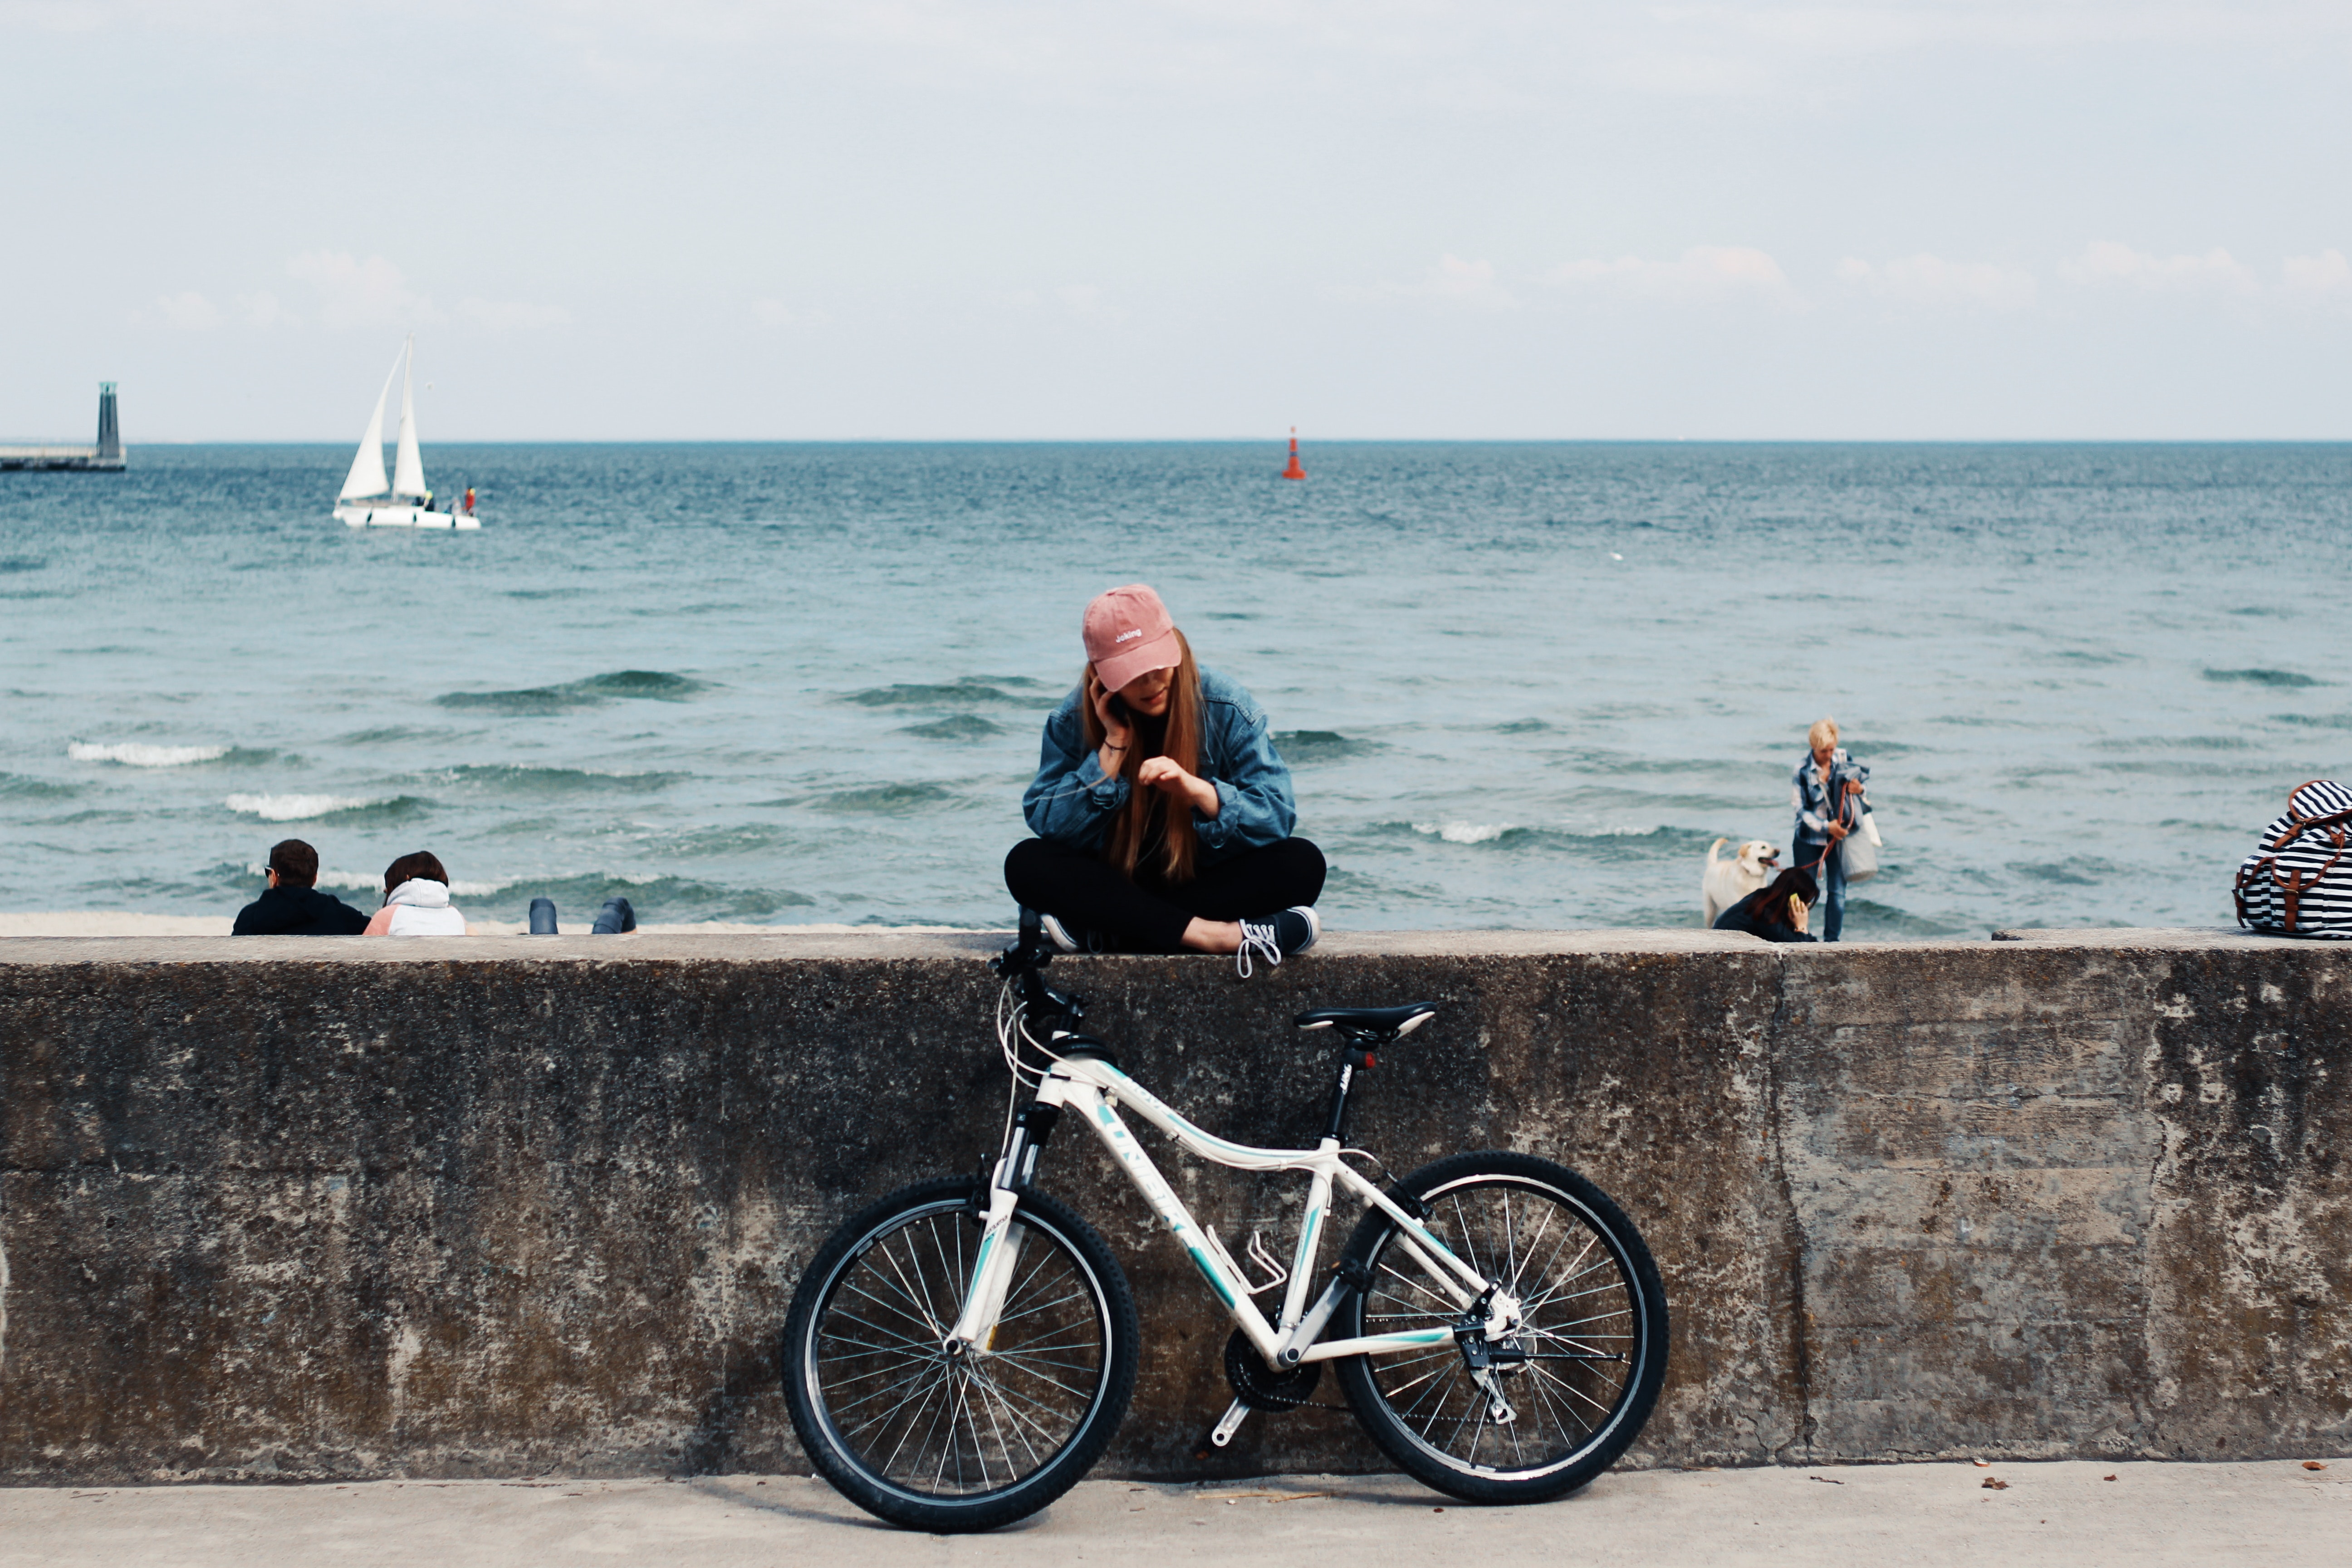
bicycle, water, vehicle, cycling, sea, mode of transport, recreation, vacation, tourism, summer, beach, sports equipment, street, ocean, coast, city, leisure, mountain bike, road, wheel